Epsom Downs railway station

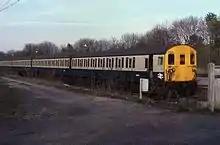
4EPB in Epsom Downs in 1984.

All services at Epsom Downs are operated by Southern using EMUs.